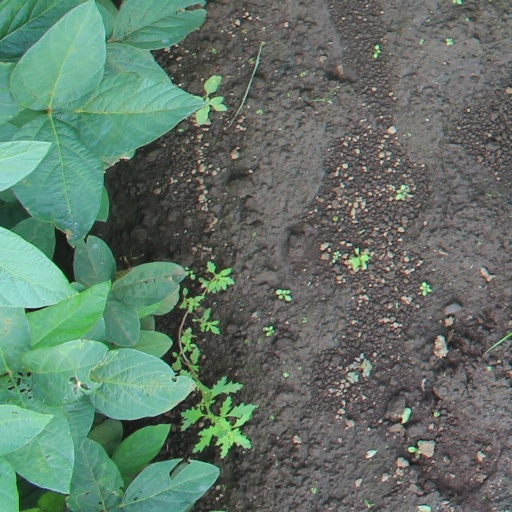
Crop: soybean